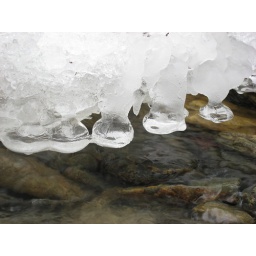
Nondescript ice shelf over slick and colorful riverbed stones in the Berkshires.